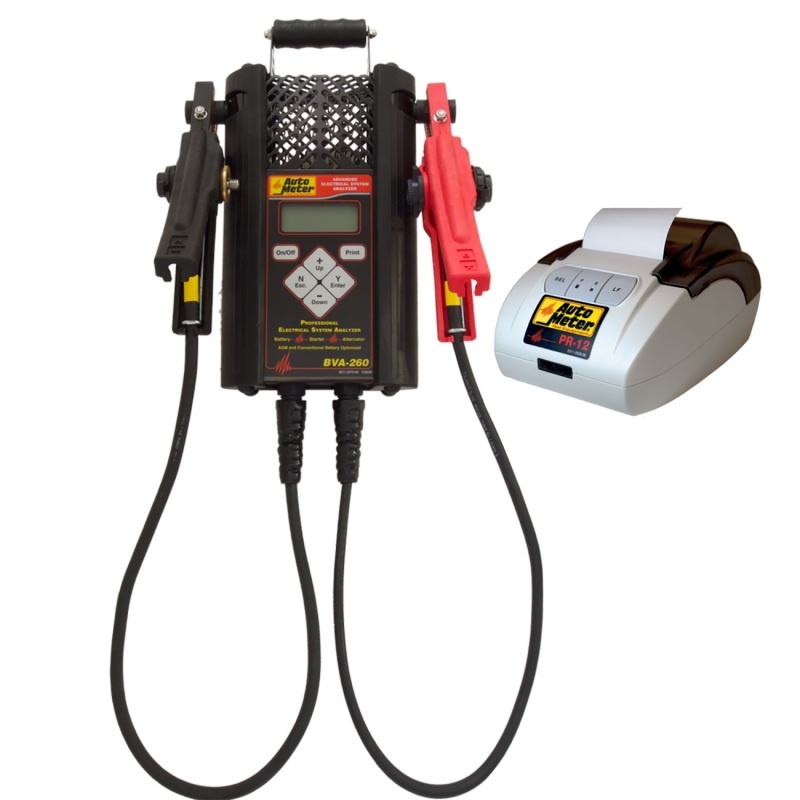
Autometer Handheld Electrical System Analyzer w/120 Amp Load for 6V/12V App w/ PR12 Printer Kit/Case
One of the most technologically advanced handheld testers currently available, the BVA-230 sets the bar for accuracy, speed and ease of use. Using our patented Digital Pulse Load" technology to deliver a BCI compliant true load test, Includes Printer & Case
Brand: AutoMeter
Category: Vehicles & Parts > Vehicle Parts & Accessories > Vehicle Maintenance, Care & Decor > Vehicle Repair & Specialty Tools > Vehicle Battery Testers